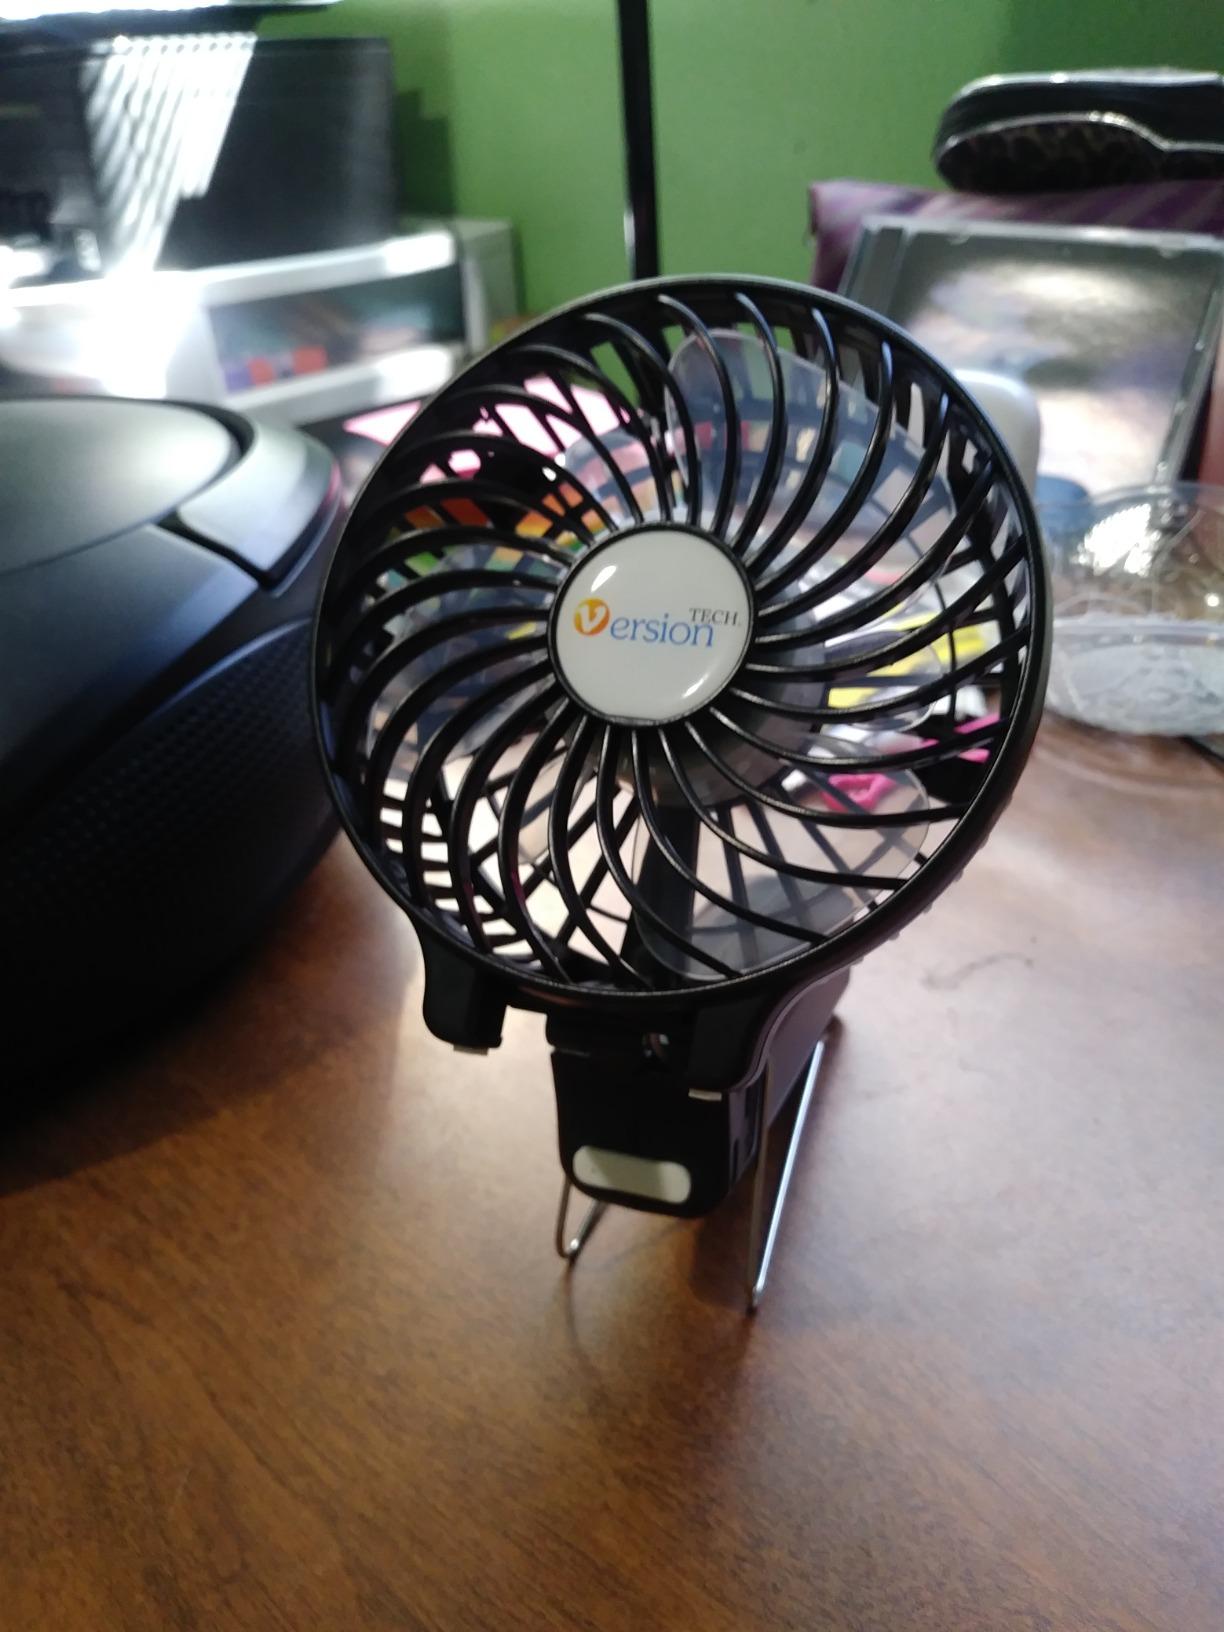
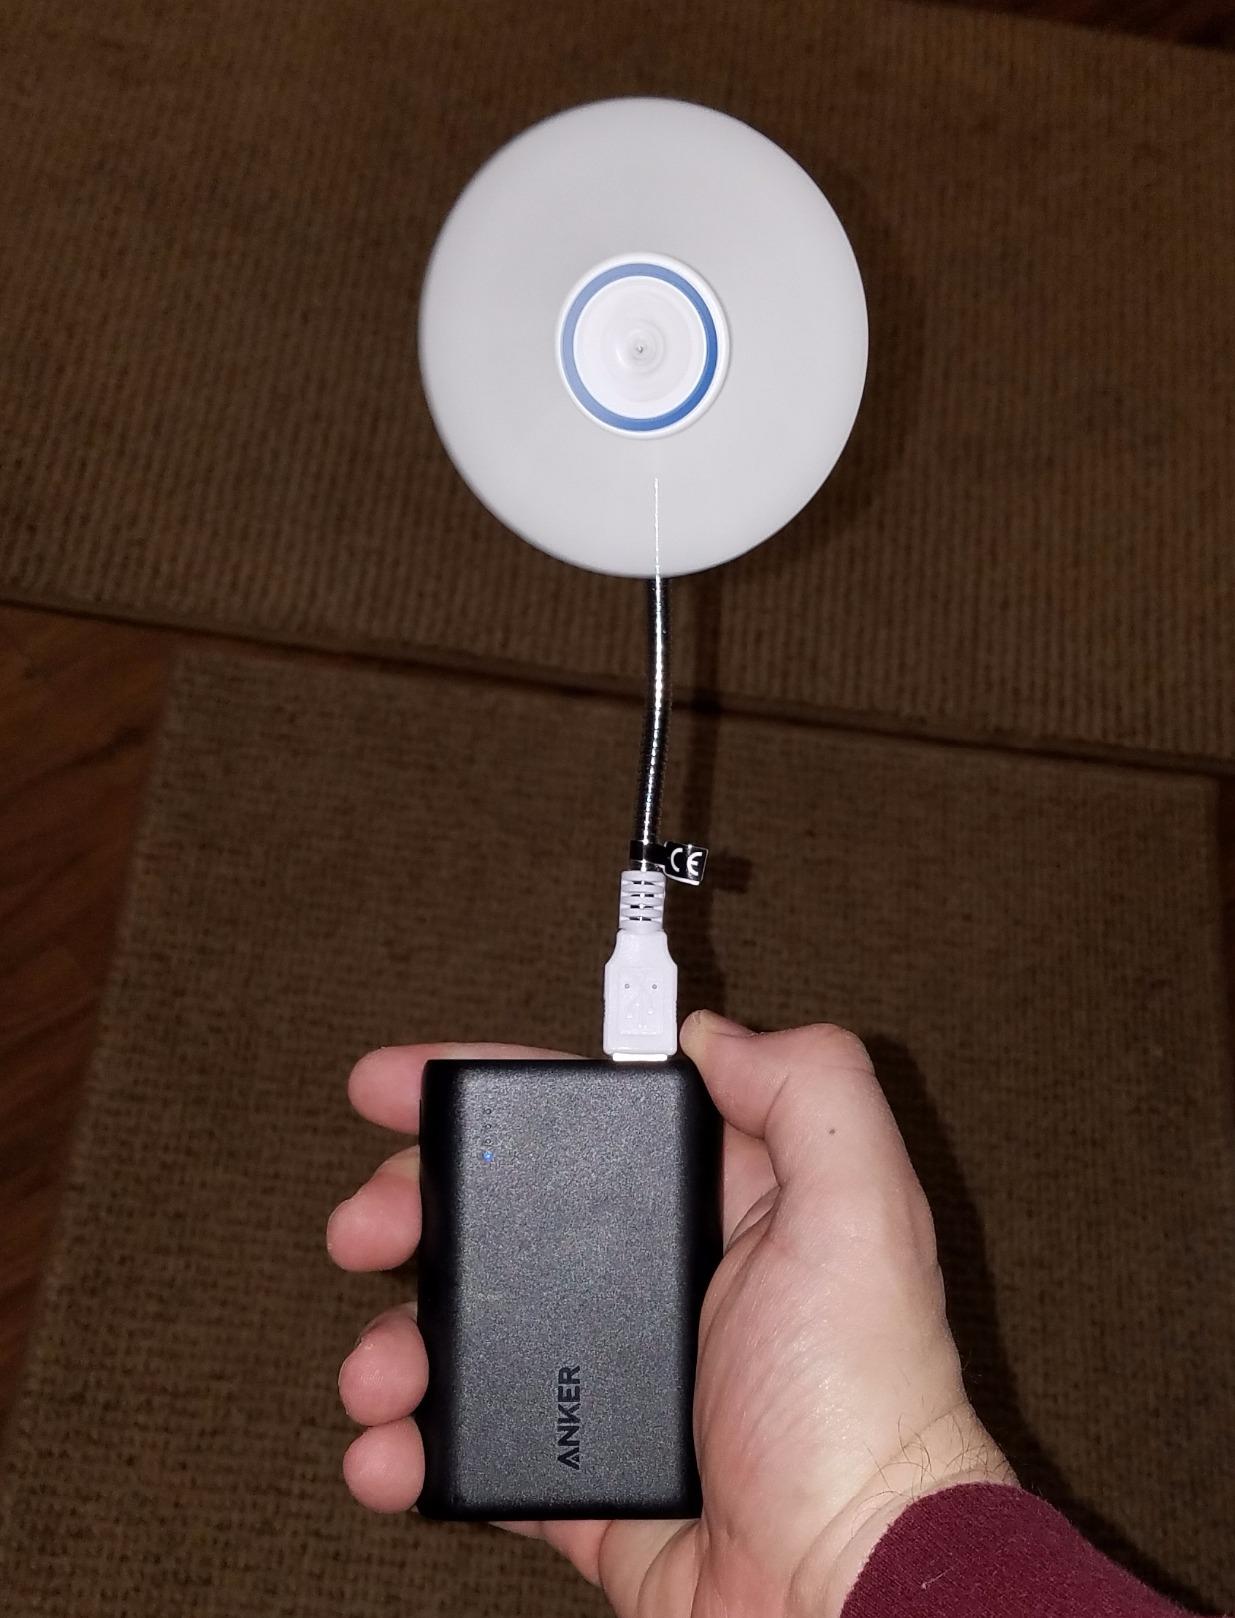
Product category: fan
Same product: no